Telecommunications in Belgium

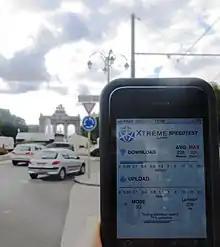
3G mobile data network speed test in downtown Brussels, September 2012. After 2 years of bans on new mobile basestations, the mobile network download speed is down at 0.25 Mbit/s.

Communications in Belgium are extensive and advanced. Belgium possesses the infrastructure for both mobile and land-based telecom, as well as having significant television, radio and internet infrastructure. The country code for Belgium is BE.